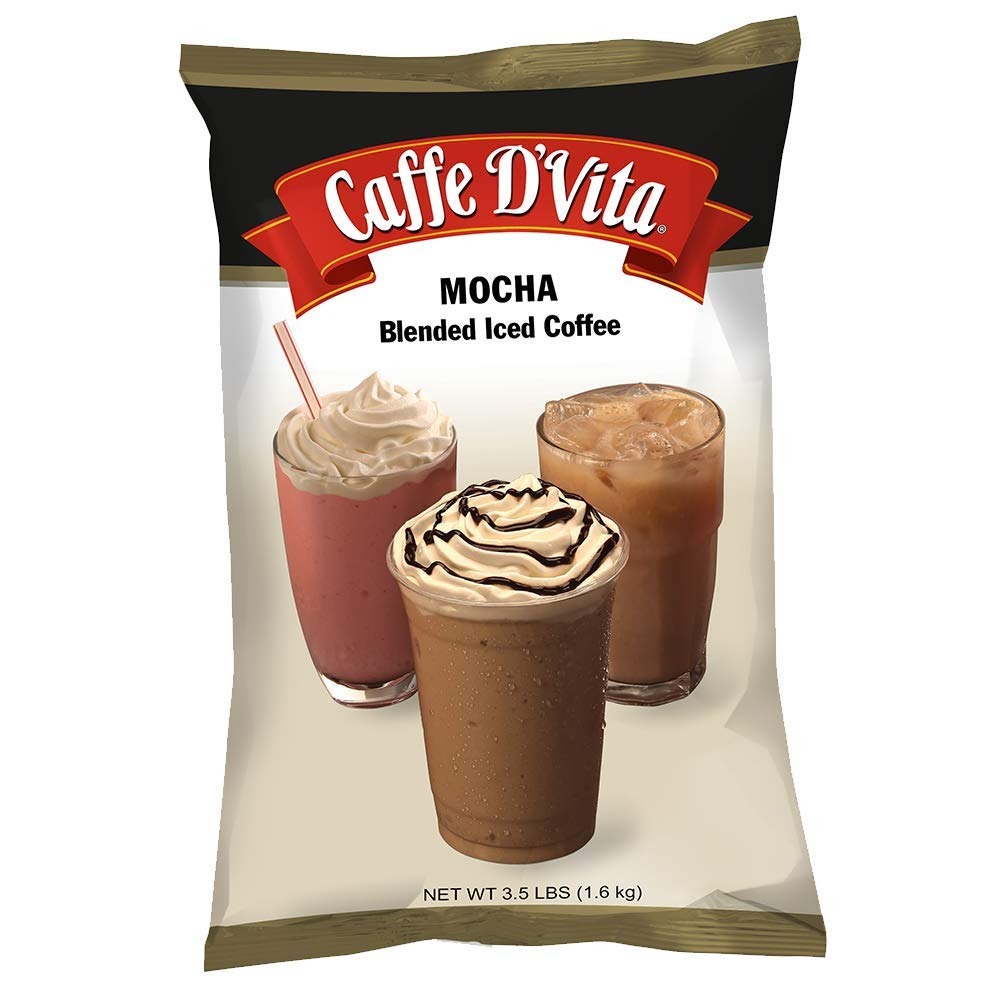
Item Name: Caffe D'Vita Mocha Blended Ice Coffee - Blended Iced Coffee Mix, Gluten Free, No Cholesterol, No Hydrogenated Oils, No Trans Fat, Mocha Frappe Mix - 3.5 Lb Bag
Bullet Point 1: PREMIUM - Our coffee and premium ingredients create a rich and creamy flavor experience you can enjoy with family and friends throughout the day
Bullet Point 2: YOUR STYLE - Caffe D'Vita's Mocha Blended Ice Coffee can be enjoyed exactly the way you want it to be - blended or hot! (Recipe instructions are printed on the container for your convenience)
Bullet Point 3: BLENDED - In a blender combine 2 to 3 oz of water or milk, 1 scoop of Caffe D'Vita Blended Ice Coffee powder and 6 oz (3/4 cup) of ice. (Add more or less powder to suit your taste) Blend until smooth.
Bullet Point 4: HIGH QUALITY INGREDIENTS - Caffe D'Vita created your favorite coffee products to have no trans fat, no hydrogenated oils and no cholesterol. Made in the USA and gluten free
Bullet Point 5: MADE IN THE USA - Our formula for success means maintaining our standards of excellence with premium ingredients, while serving up the most enjoyable "Premium Beverage Mixes" available today
Value: 56.0
Unit: Ounce

Price: 21.06